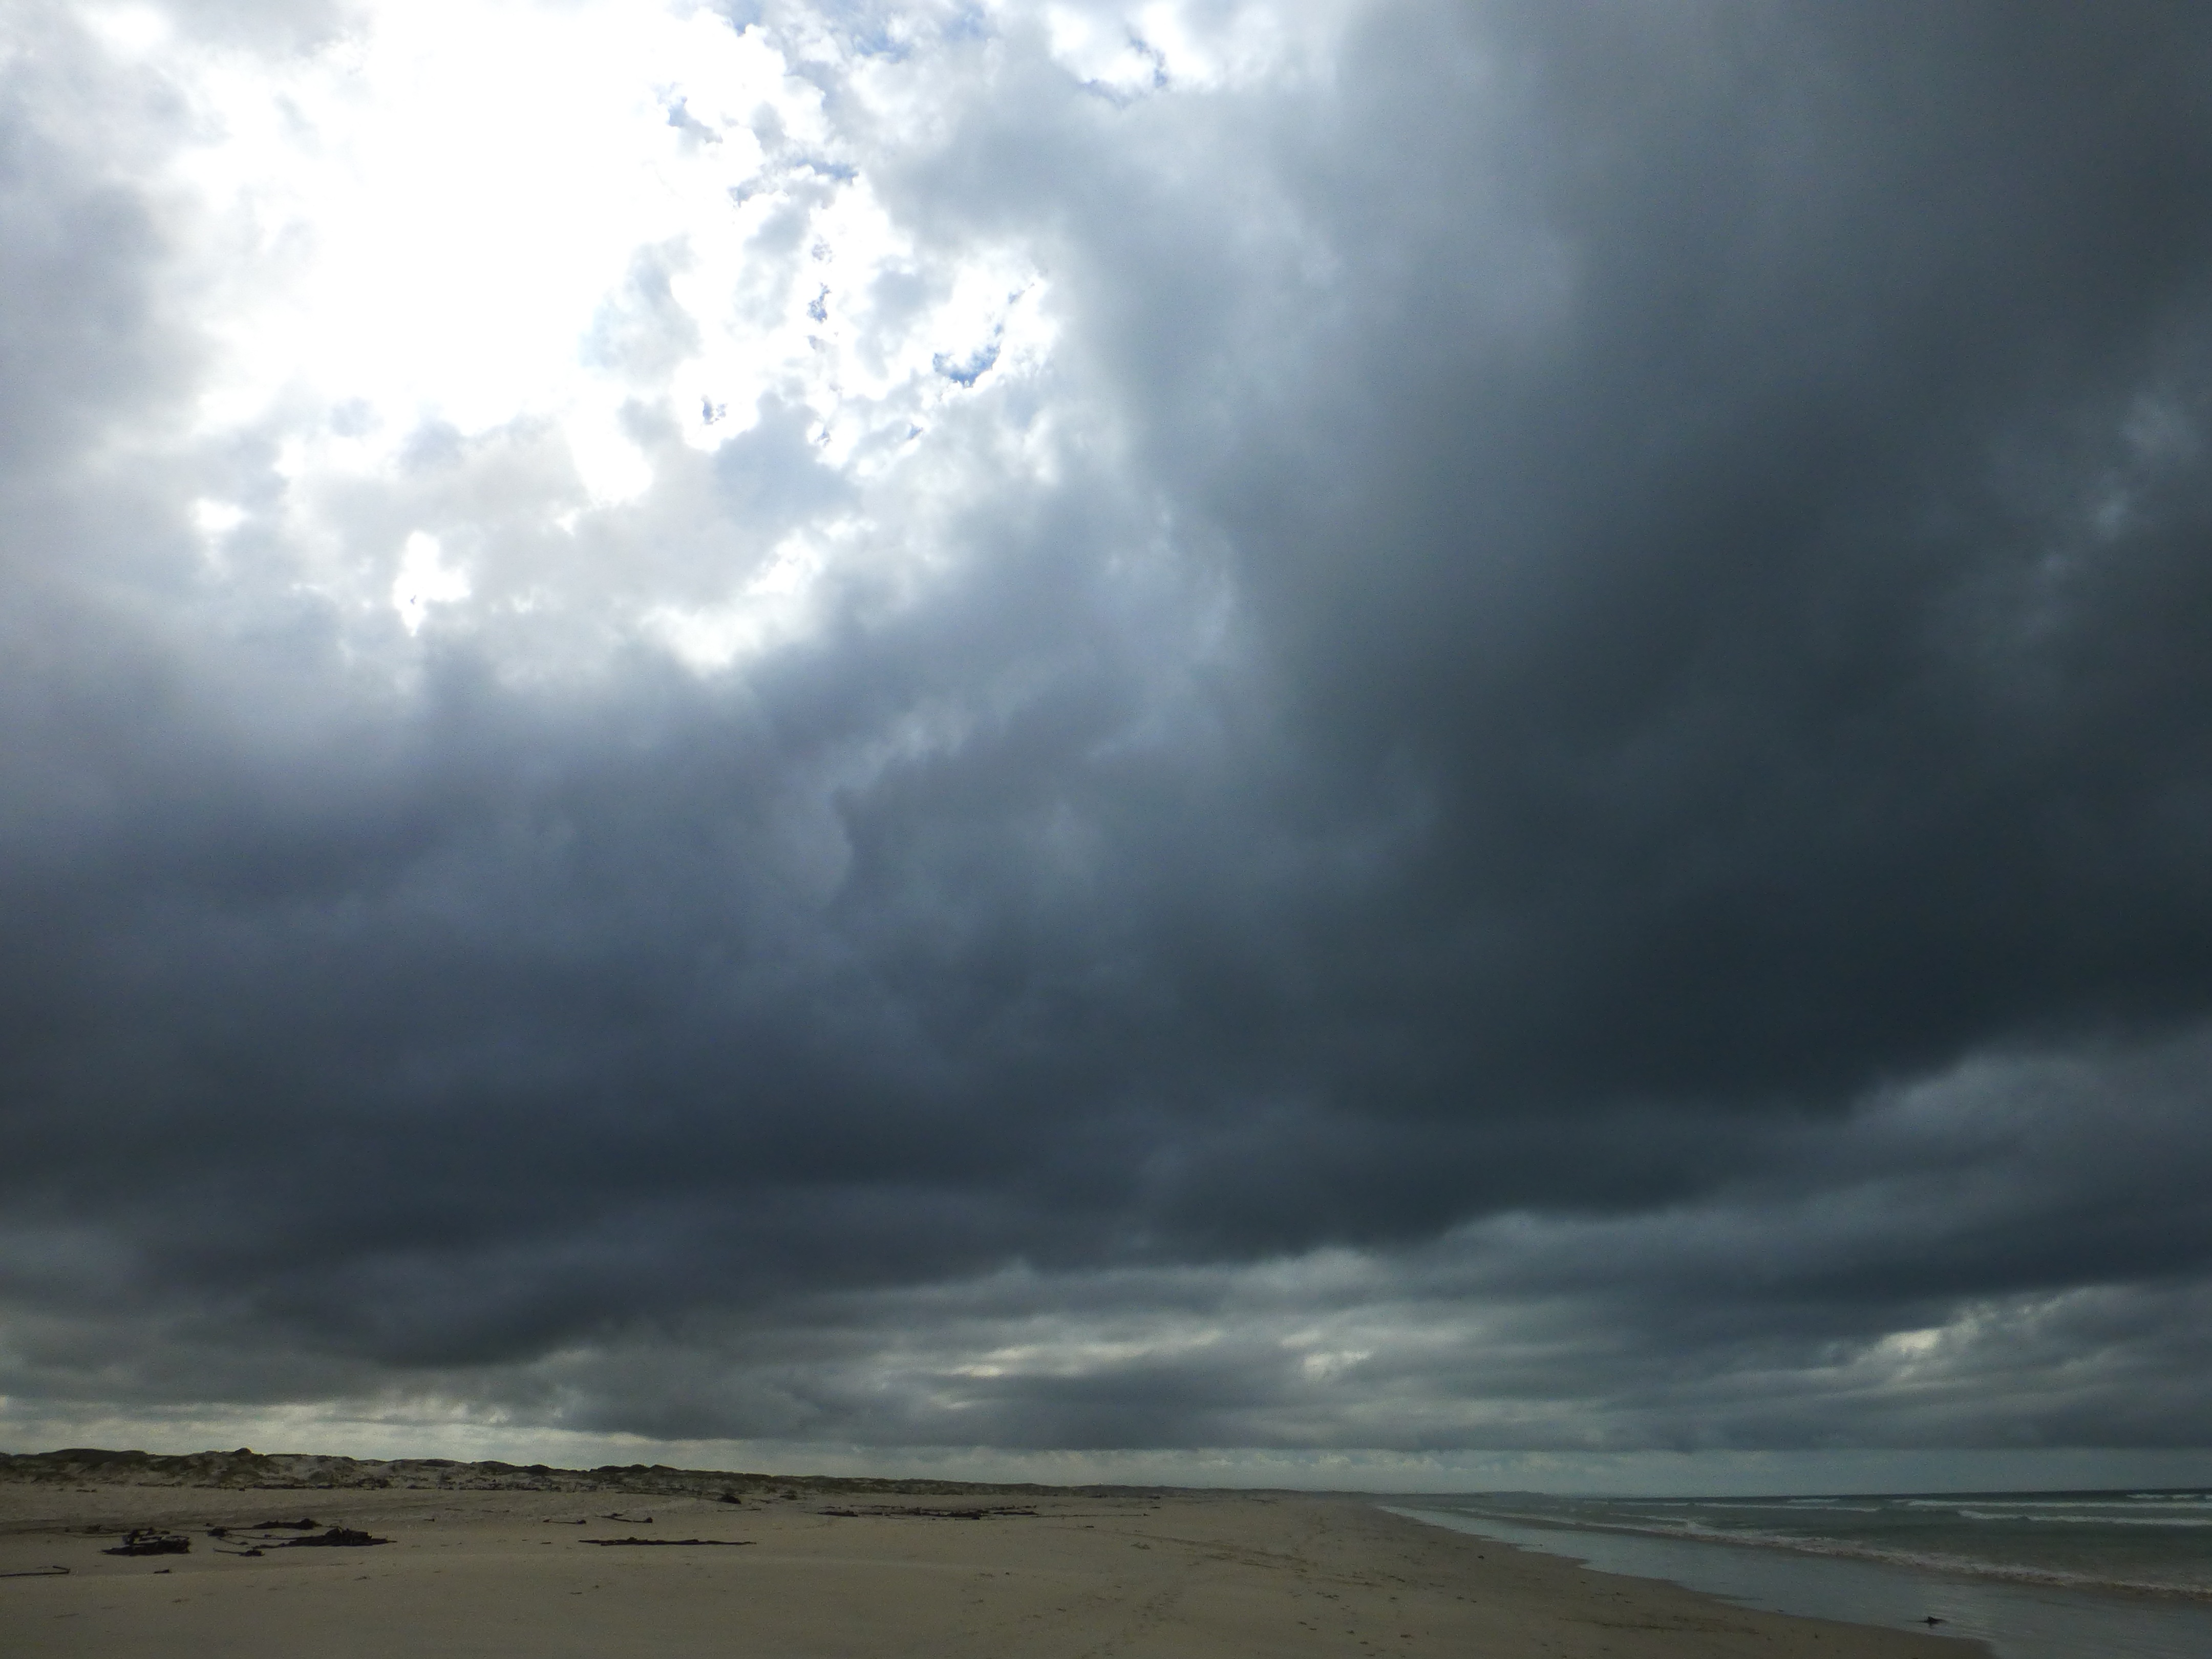
beach, sea, cloud, sky, sunlight, atmosphere, weather, storm, cumulus, clouds, gloomy, meteorological phenomenon, wind wave